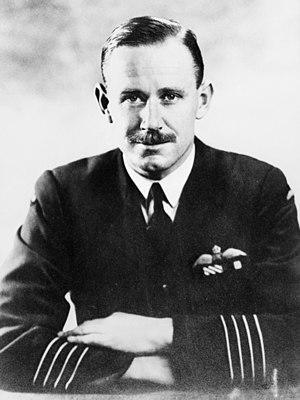
"John Margrave Lerew, DFC était un officier et pilote dans la Royal Australian Air Force pendant la seconde Guerre Mondiale, et plus tard, un senior manager au sein de l'Organisation de l'aviation civile internationale. En tant que commandant du 24ᵉ Escadron, basé enNouvelle-Bretagne, il est devenu célèbre dans les annales de l'histoire de la RAAF pour sa réponse irrévérencieuse aux ordres du quartier général Australien au cours de la Bataille de Rabaul, en janvier 1942, après que son escadron ait reçu l'ordre d'aider à repousser la flotte d'invasion japonaise avec son seul bombardier utilisable, et pour avoir gardé son aérodrome endommagé ouvert, Lerew envoya un signal au quartier général avec l'ancienne phrase latine réputée être utilisée par les gladiateurs honorant leur Empereur: ""Morituri vos salutamus"". Il a également défié l'ordre d'abandonner son personnel et a organisé leur évasion de Rabaul.